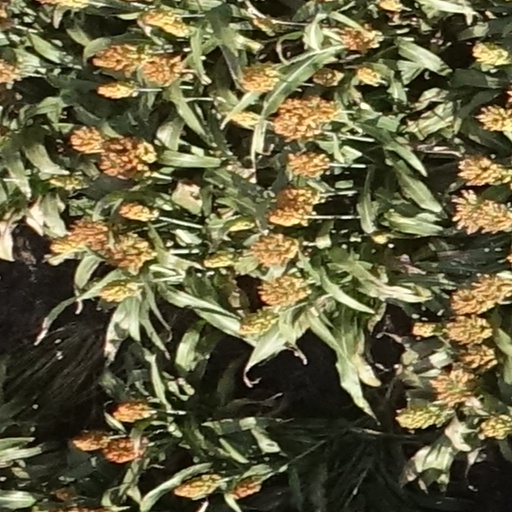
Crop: sorghum